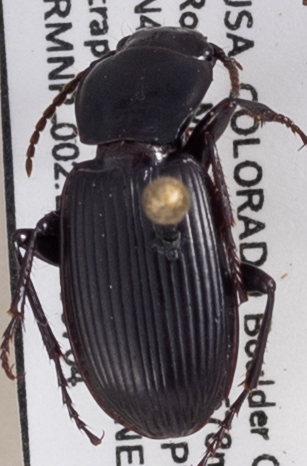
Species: Pterostichus protractus
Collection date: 2023-07-04
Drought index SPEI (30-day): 1.45
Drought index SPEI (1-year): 0.1
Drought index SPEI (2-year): -0.8